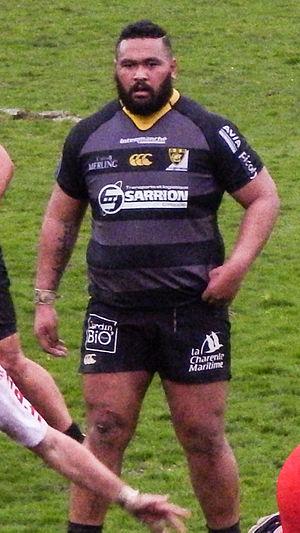
La liste des joueurs sélectionnés en équipe de France de rugby à XV comprend 1 121 joueurs au 8 mars 2020, le dernier étant Jean-Baptiste Gros retenu pour la première fois en équipe nationale le 22 février 2020 contre le pays de Galles. Le premier Français sélectionné est Henri Amand le 1ᵉʳ janvier 1906 contre la Nouvelle-Zélande. L'ordre établi prend en compte la date de la première sélection, puis la qualité de titulaire ou remplaçant et enfin l'ordre alphabétique. Les numéros ne correspondent pas nécessairement à ceux donnés par la Fédération française car certains joueurs ont reçu une carte d'international sans jamais avoir disputé un seul match et que le classement établi par la Fédération ne suit pas la règle utilisée ici.
Uini Atonio, né le 26 mars 1990 à Timaru en Nouvelle-Zélande de parents originaires des Samoa, est un joueur de rugby à XV franco-néo-zélandais et international français qui évolue au poste de pilier droit au sein de l'effectif du Stade rochelais.